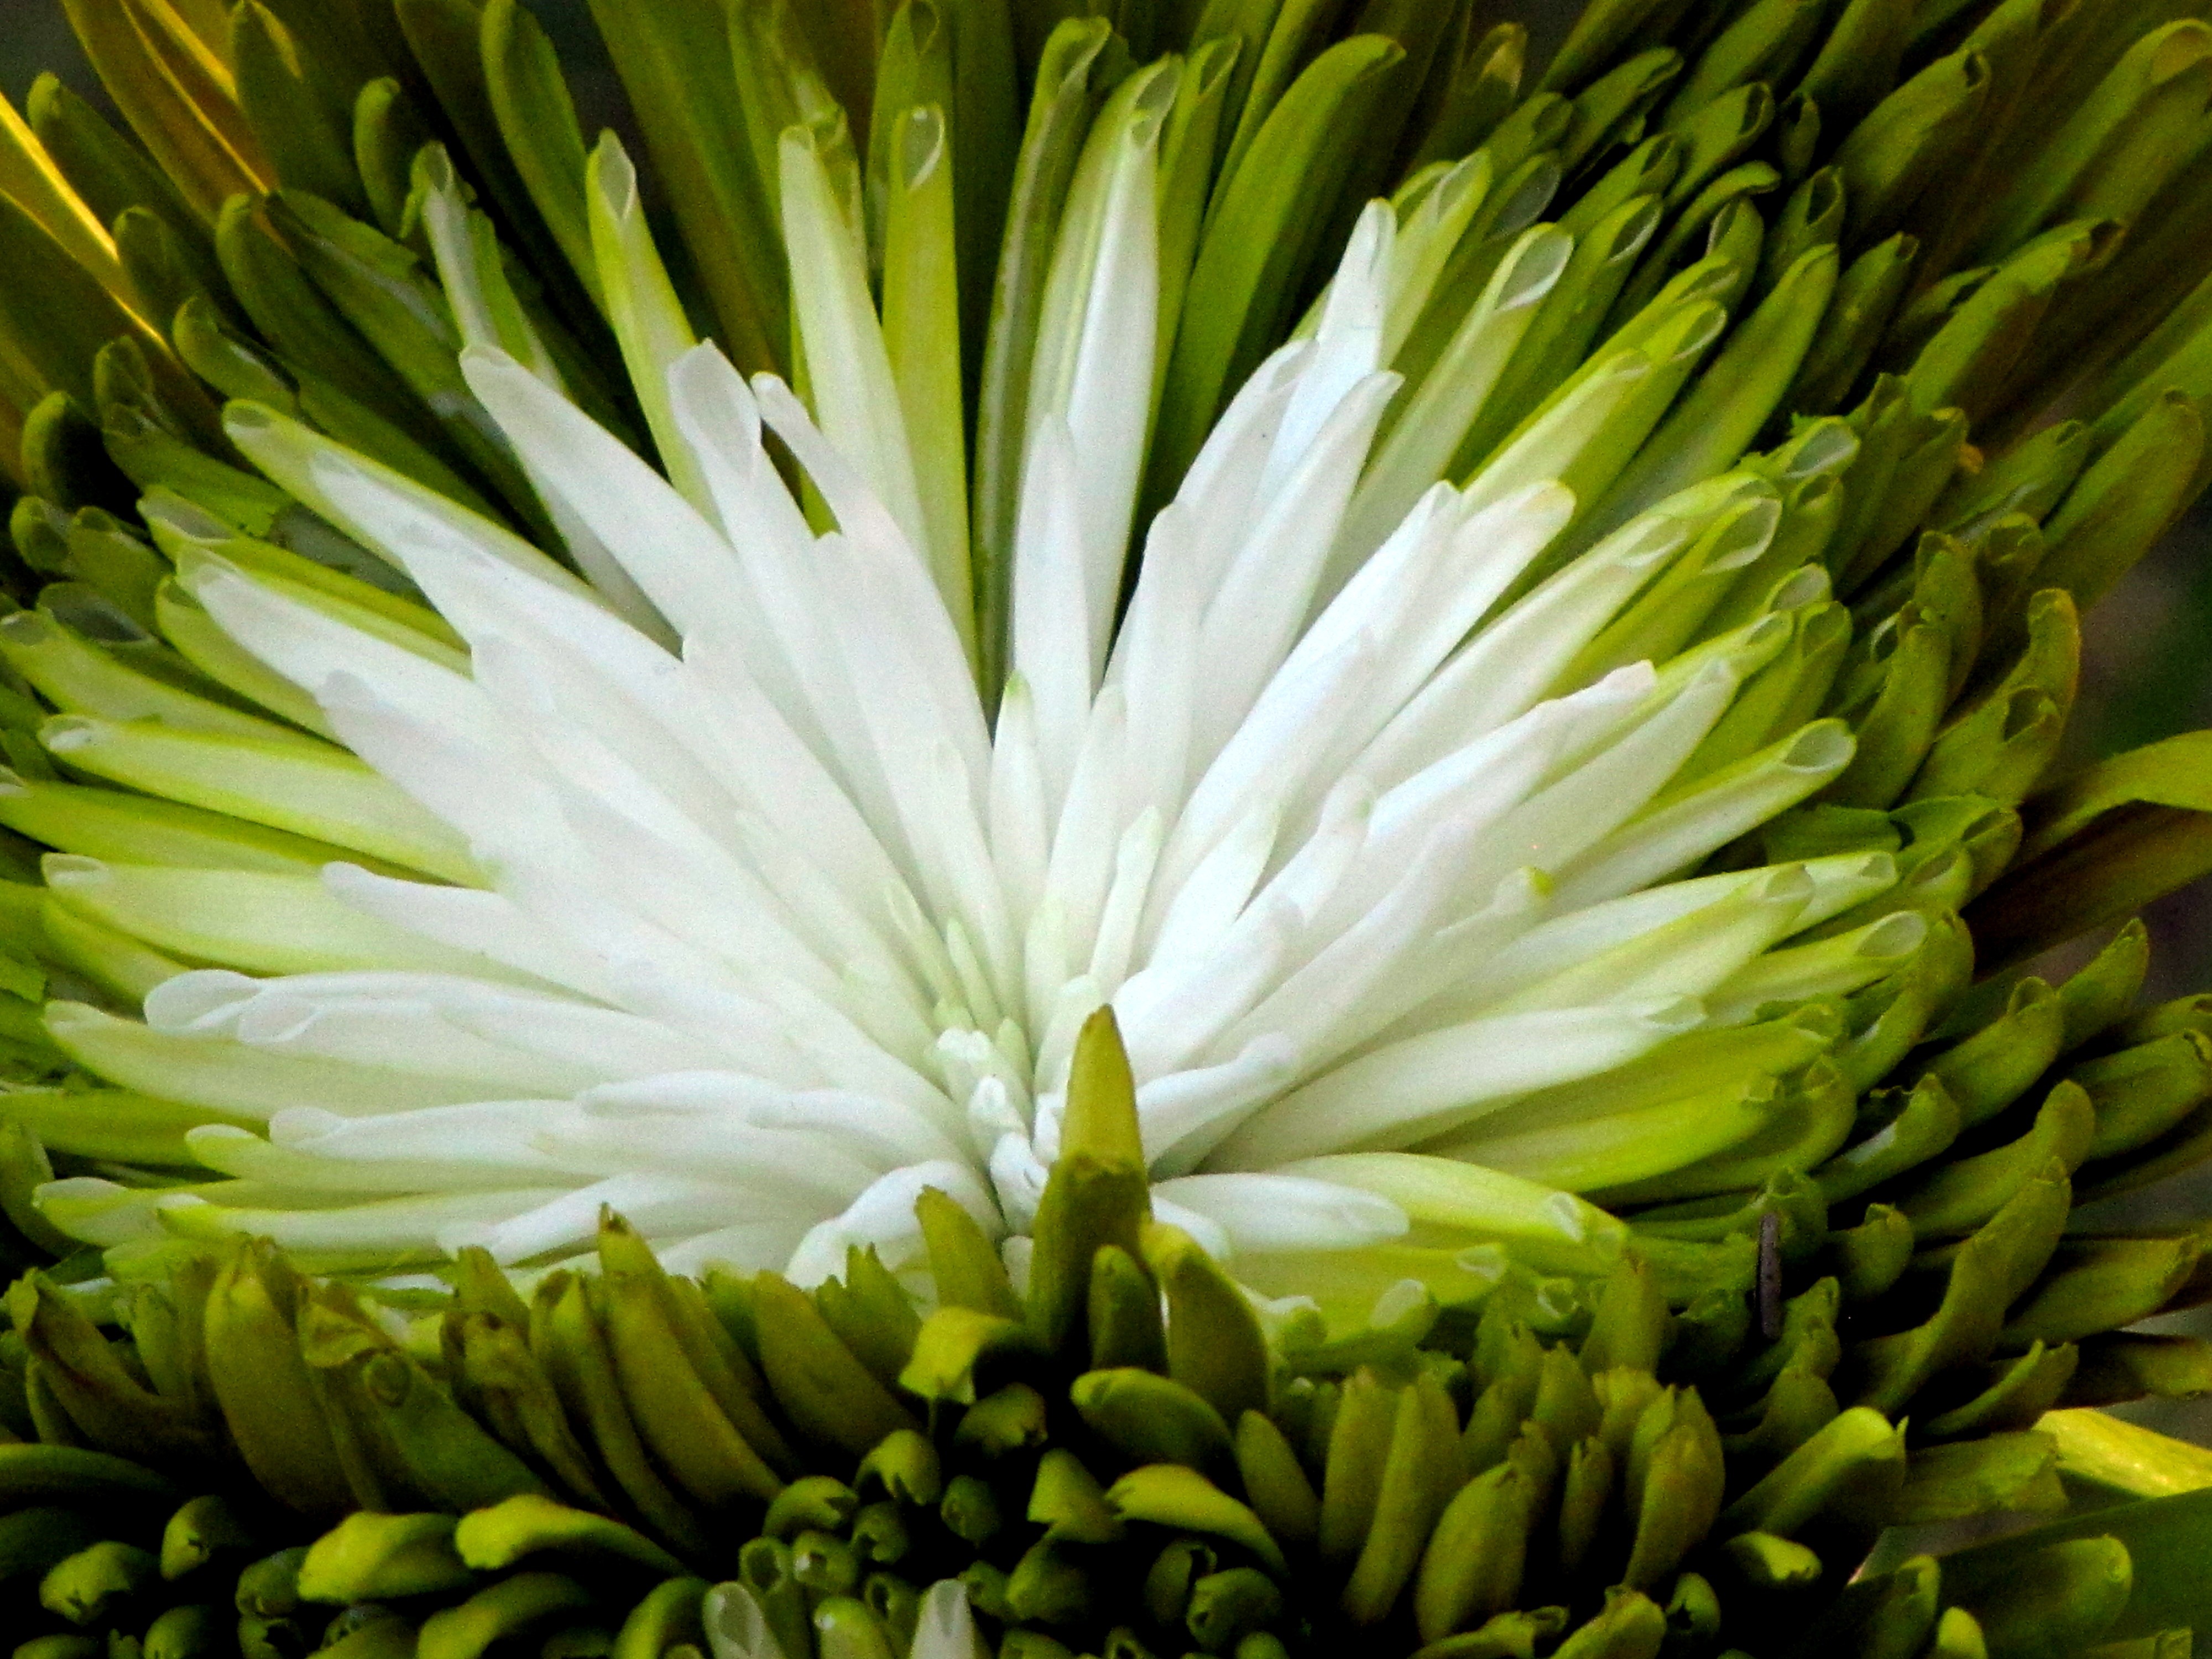
blossom, plant, stem, leaf, flower, petal, bloom, floral, daisy, environment, green, herb, produce, natural, botany, yellow, agriculture, flora, botanical, wildflower, close up, outdoors, horticulture, floristry, organic, macro photography, flowering plant, daisy family, flower bouquet, floral design, land plant, chrysanths, flower arranging